Vandal Sardinia

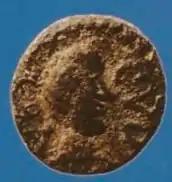
Vandal coin found in Sardinia depicting Godas. Latin legend: REX CVDA.

The island territory was subdivided into many parts that were assigned partially to the crown and partially to the Vandal warriors. The Sardinian-Roman landowners managed to keep their lands in certain cases, in exchange for the payment of lump sums. Barbagia, the central-eastern mountain area of the island, remained a semi-independent duchy, as it had been in the Roman period and would remain in the first part of the Byzantine period.